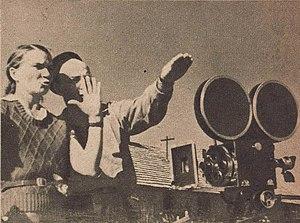
Wanda Jakubowska est une réalisatrice polonaise connue mondialement pour son film sur Auschwitz, La Dernière Étape sorti dans 49 pays.
L’histoire du cinéma polonais est presque aussi longue que celle de la cinématographie car inaugurée par l'invention du pléographe par Kazimierz Prószyński en 1894 avant même le célèbre cinématographe des frères Lumière.
Auschwitz est le plus grand complexe concentrationnaire du Troisième Reich, à la fois camp de concentration et camp d'extermination. Il est situé dans la province de Silésie, à une cinquantaine de kilomètres à l'ouest de Cracovie, sur le territoire des localités d'Oświęcim et de Brzezinka, annexées au Reich après l'invasion de la Pologne en septembre 1939.